Matthew Gidley

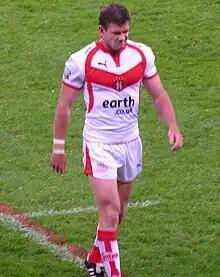
Gidley playing for St Helens in 2007

Gidley became famous for his wing/centre combination with former Knight Timana Tahu. A common play was for the ball to be sent out to the right side of the field where Gidley would run, draw one or two players in before doing the famous Gidley flick pass to Tahu or placing a grubber kick down the line. This play was used at both club and representative level.